South Farmingdale, New York

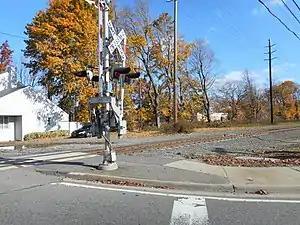
The LIRR's Central Branch within South Farmingdale, at the site of the former, eponymous station in 2014.

South Farmingdale is home to Ellsworth W. Allen Town Park, which is owned and operated by the Town of Oyster Bay. The park has an area of approximately and includes a playground, several athletic fields, a spray park, and areas for picnicking.